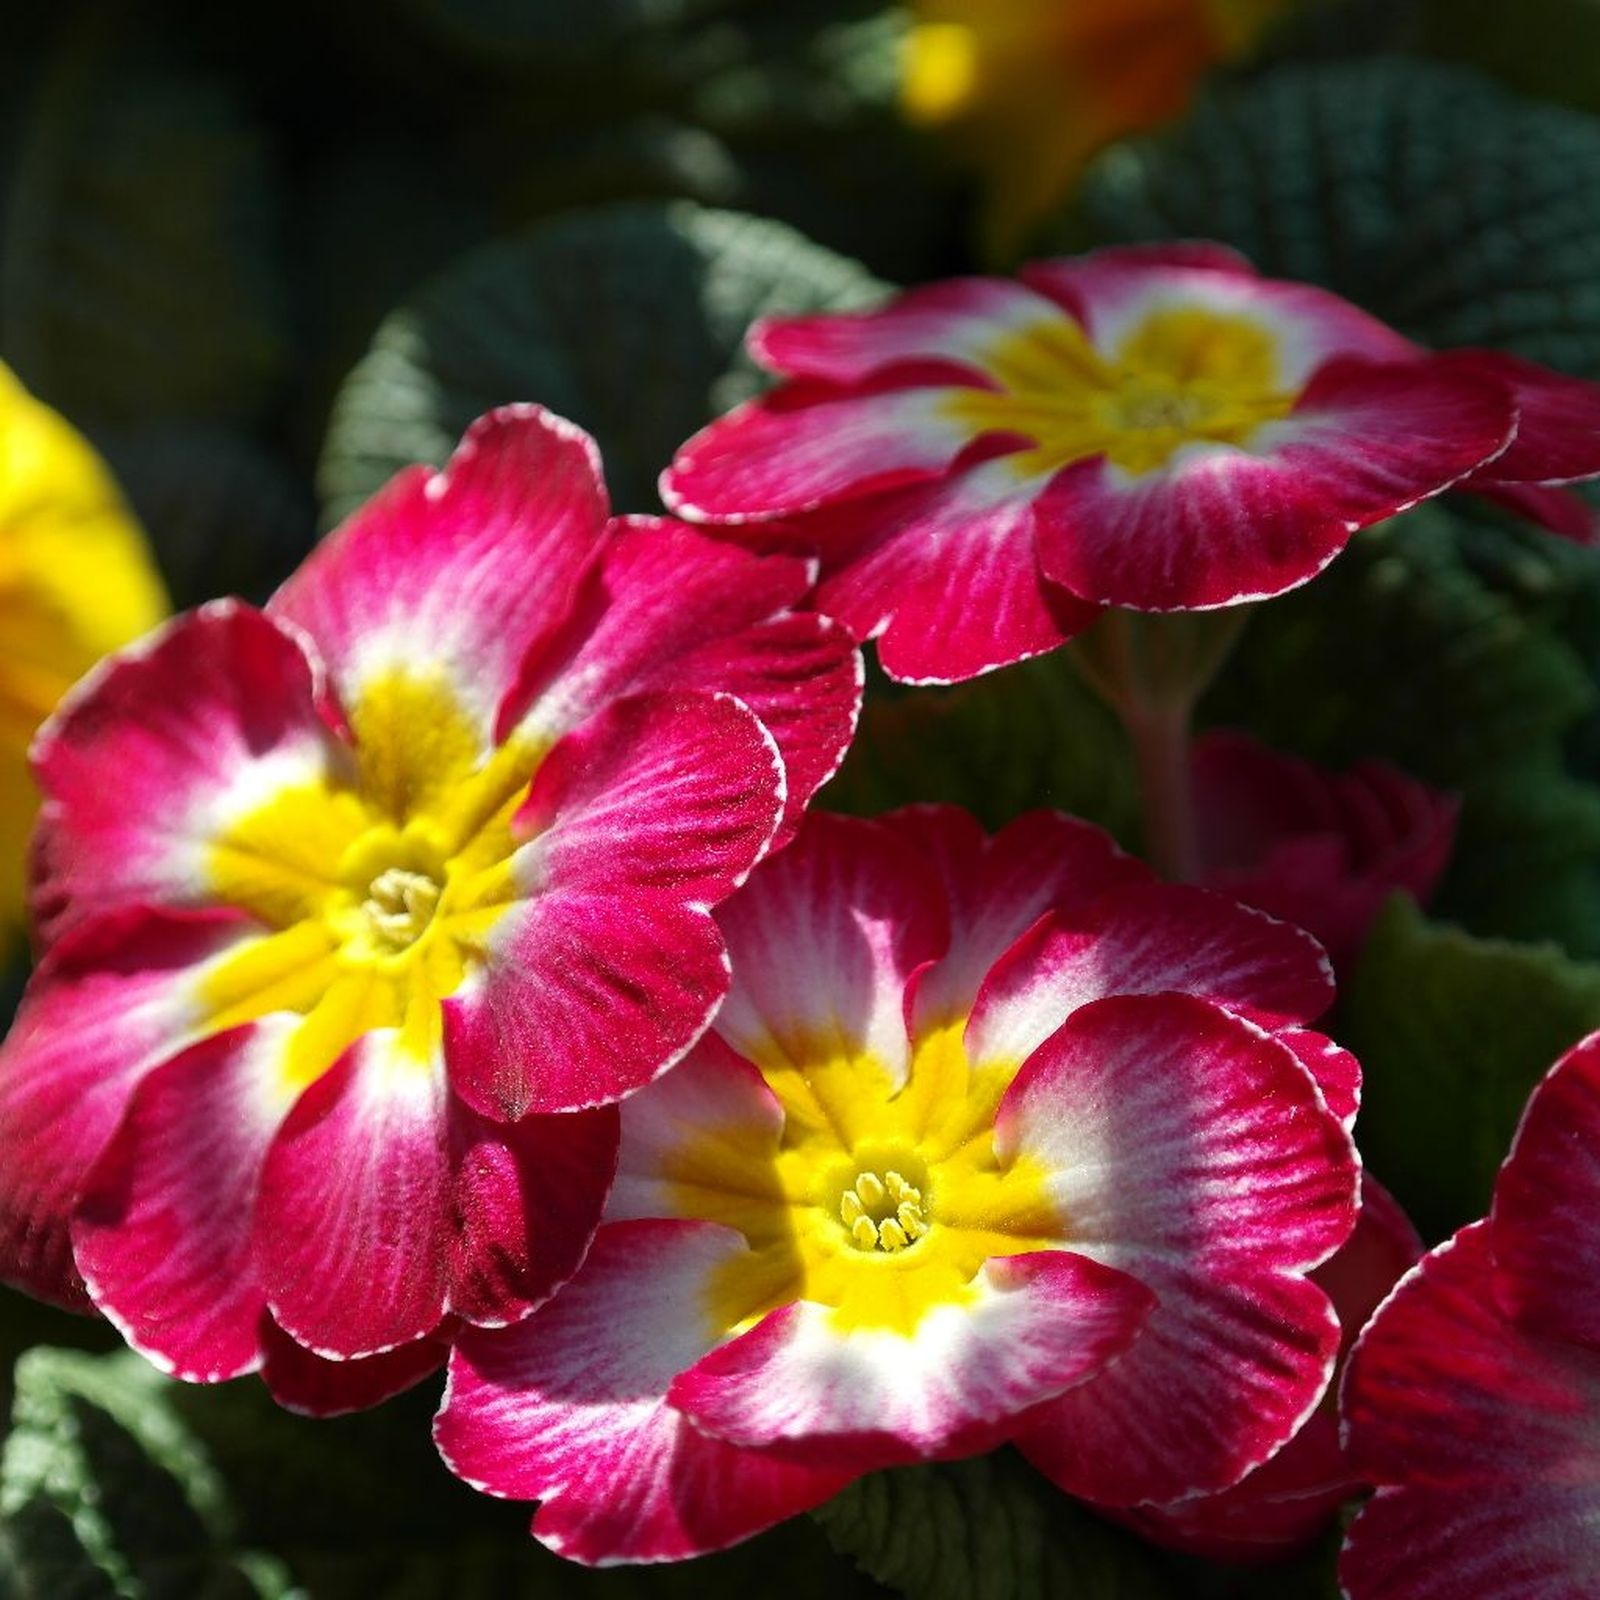
plant, flower, petal, spring, red, botany, yellow, pink, flora, primrose, macro photography, flowering plant, annual plant, land plant